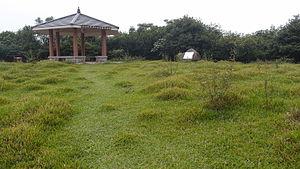
Grassy Hill est une montagne de Hong Kong située à proximité du col Lead Mine dans la partie centrale des Nouveaux Territoires et au sein du parc rural de Shing Mun. Culminant à une altitude de 646 mètres, elle forme une frontière naturelle entre les districts de Tsuen Wan, de Sha Tin et de Tai Po. La montagne est équipée d'un poste de triangulation, numérotée 506, relevant de la topographie du ministère des Terres de Hong Kong. Au nord-est du sommet se trouve la réserve naturelle de Tai Po Kau, et au sud-ouest le réservoir Shing Mun. La section nᵒ 7 du sentier MacLehose passe par le Grassy Hill, ainsi qu'une route qui se dirige au sud vers le Needle Hill.